John Denham (poet)

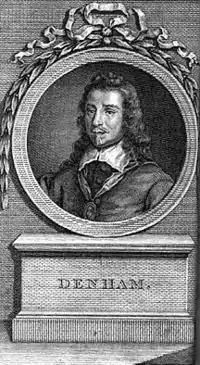
Sir John Denham

Sir John Denham FRS (1614 or 1615 – 19 March 1669) was an Anglo-Irish poet and courtier, who wrote an acclaimed pastoral epic in his poem "Cooper's Hill". During the Civil War he served the Royalist cause in various capacities, enjoying the trust and favour of Charles I and Henrietta Maria and assisting in their embassies and secret correspondence. Having lost most of his estates by sequestration for delinquency (in supporting the royal cause) and through a disposition to gambling, at the Restoration he recovered his fortunes, and became Surveyor of the King's Works (between the terms of office of Inigo Jones and Sir Christopher Wren). The happiness of his last years was tainted by his young wife's adulterous affair with the Duke of York, whom Denham had personally rescued as a young man from the parliament forces and borne safely to his mother the Queen in Holland. He is buried among the poets in Westminster Abbey.